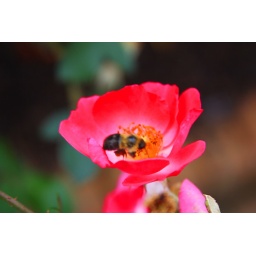
Bee in the pink flower